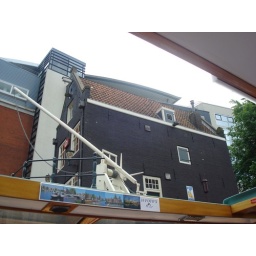
A wee black house in the middle of a canal